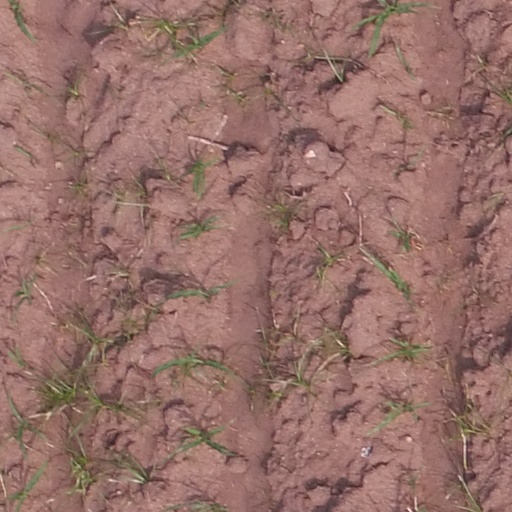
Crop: maize; corn